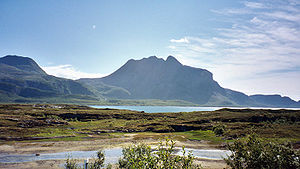
Fjorde i Norge / Fjorde efter fylke / Nordland
Dønnmannen med Skagafjorden i føregrunnen.
Norske fjorde er kendt verden over og står som et symbol på den norske natur. Der er op mod 1190 navngivne fjorde i Norge, og den norske kyst er et af de områder i verden med de fleste fjorde. Norge har også flere af de længste fjorde i verden med Sognefjorden på 204 km som den længste. De fleste af fjordene findes i det langstrakte Nordland, som har op mod 300 fjorde, mens Finnmark har omkring 200. To af fjordene, Geirangerfjorden og Nærøyfjorden, står på verdensarvslisten for naturområder.